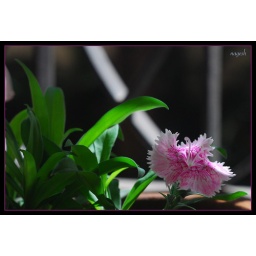
A lovely flower in our teeny weeny garden on the balcony at home